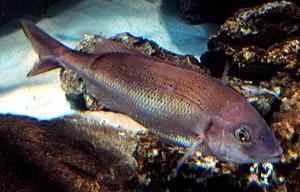
Voici une liste des espèces de poissons rencontrés dans la mer Méditerranée.
Voici une liste des poissons marins présents dans l'océan Atlantique.